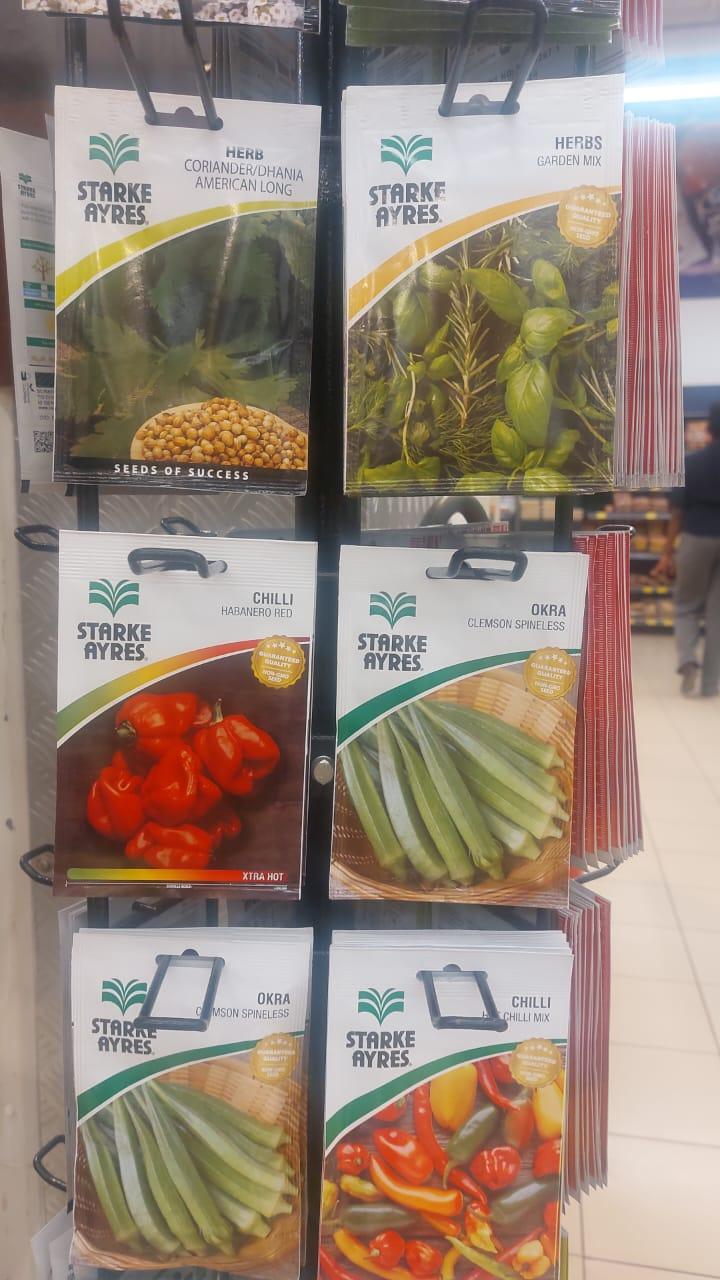
Eneo la kijiografia lenye ardhi yenye miinuko pamoja na mabonde, iliyozungukwa na uoto wa asili ulioota na kustawi na kunawiri vizuri na kupea rangi ya kijani kibichi. Kudhihiri kwa makazi ya watu kutoka eneo hilo ni ishara tosha inayoashiria kuendelea kwa shughuli za kibinadamu.